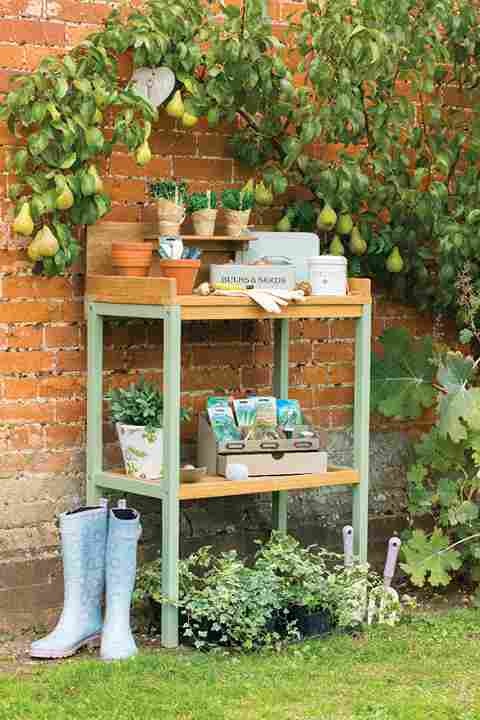
Verdi Potting Table
Brand: Norfolk Leisure
Delivery estimate time is 4-6 working days. If you love gardening, the Verdi Potting Table is a must-have for your outdoor space. Made from FSC-certified eucalyptus, this sturdy table gives you a solid, stylish spot to work on all your planting projects. Whether you’re repotting plants, planting seeds, or just organizing your gardening tools, this table makes it easy and enjoyable. With its sleek green finish, it blends beautifully into any garden, adding a touch of vintage charm while still being practical. The spacious work surface offers plenty of room to spread out, and the lower shelf is perfect for storing pots, soil, and other essentials. Key Features: Material: FSC-certified eucalyptus Finish: Soft green, weather-resistant coating Design: Spacious tabletop with a handy bottom shelf Assembly: Easy assembly required Dimensions: Ideal for comfortable working height Get ready to make your gardening tasks a whole lot easier (and more stylish!) with the Verdi Potting Table.
Category: Home & Garden > Lawn & Garden > Gardening > Gardening Accessories > Potting Benches